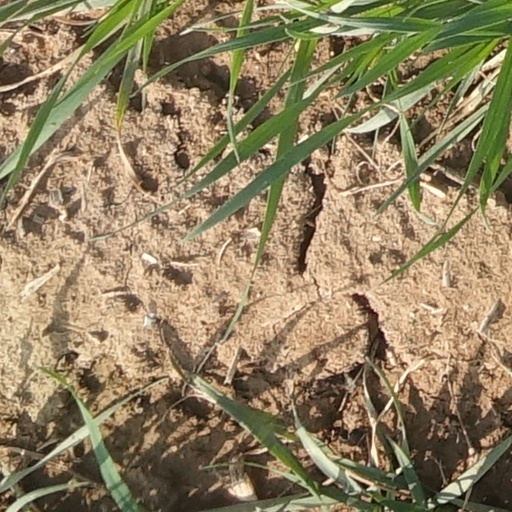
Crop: wheat